Lionel Barber

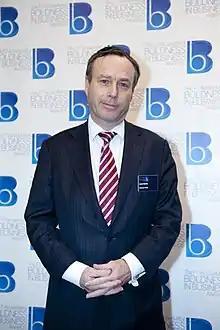
At the Boldness in Business Awards in London, 2013

Lionel Barber (born 18 January 1955) is an English journalist. He was editor of the "Financial Times" ("FT") from 2005 to 2020. Barber worked at "The Scotsman" and "The Sunday Times" before working at the "FT" from the mid-1980s.